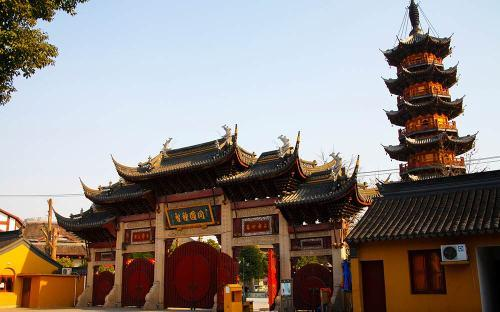
地标名称：龙华寺
所在城市：上海市·徐汇区